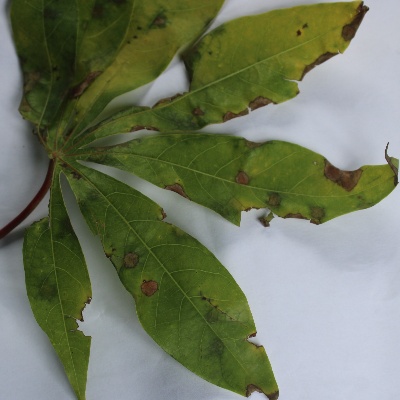
Crop: Cassava
Condition: brown spot